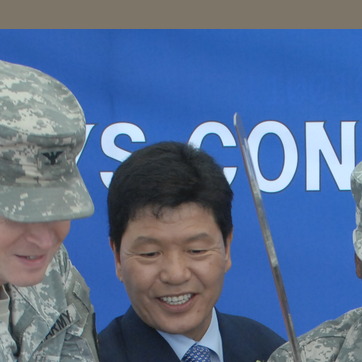
Material: hair